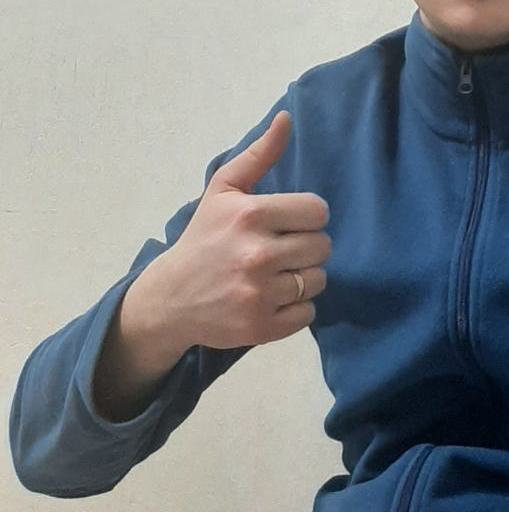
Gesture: like